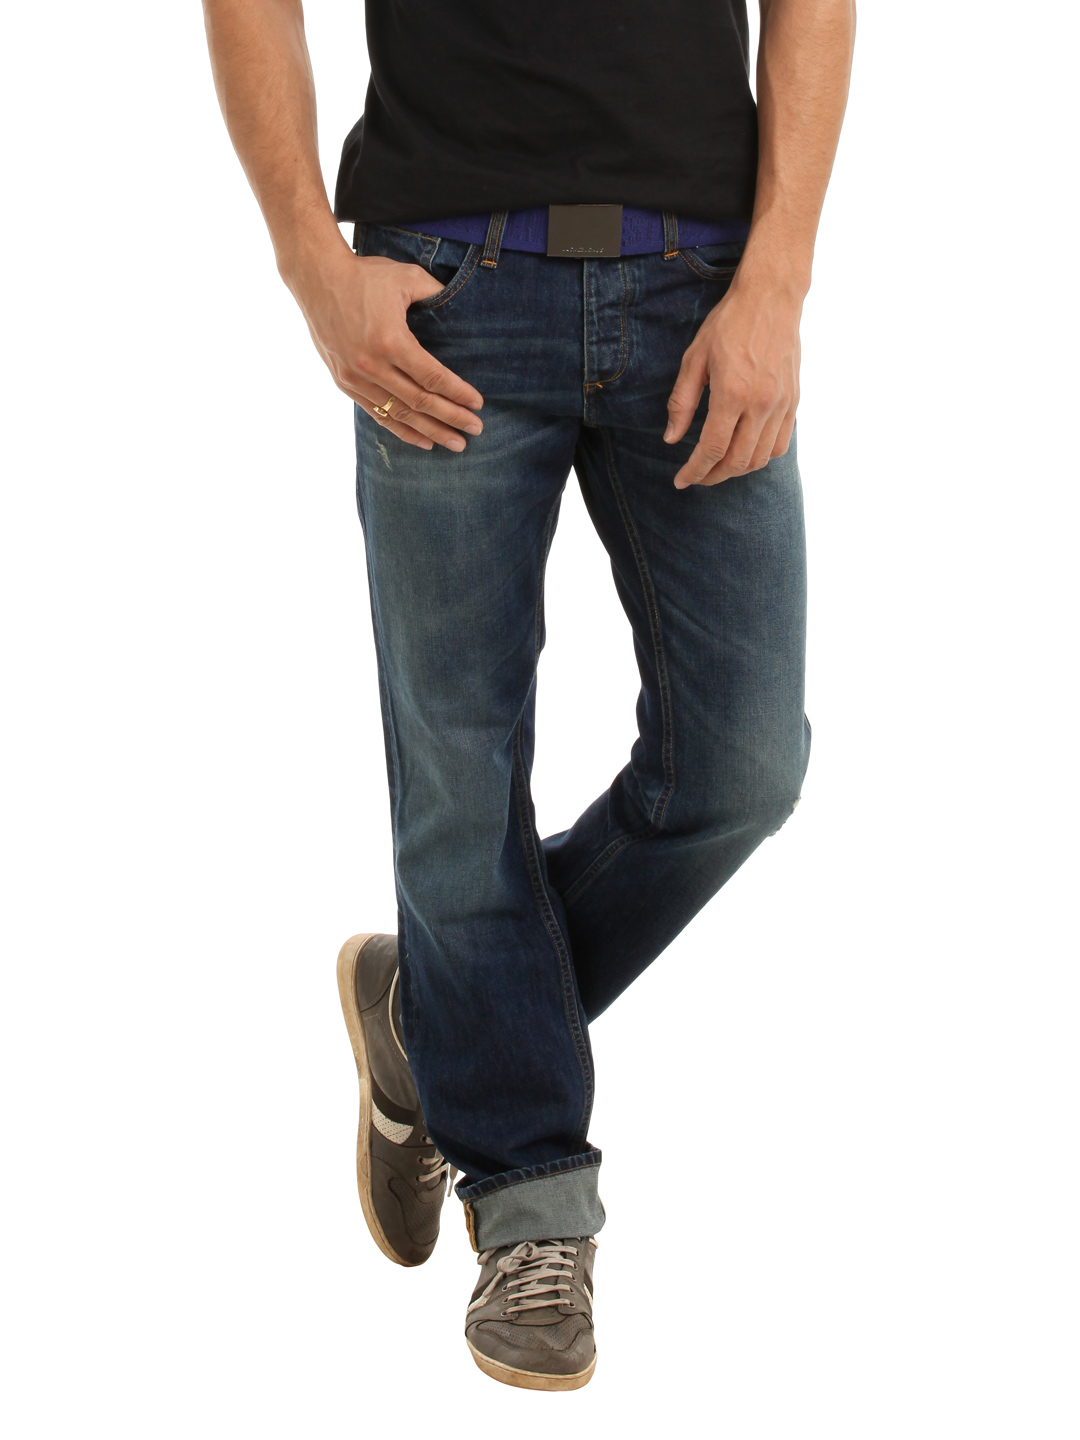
Jack & Jones Men Blue Jeans
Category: Apparel / Bottomwear / Jeans
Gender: Men
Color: Blue
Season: Summer 2012
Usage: Casual